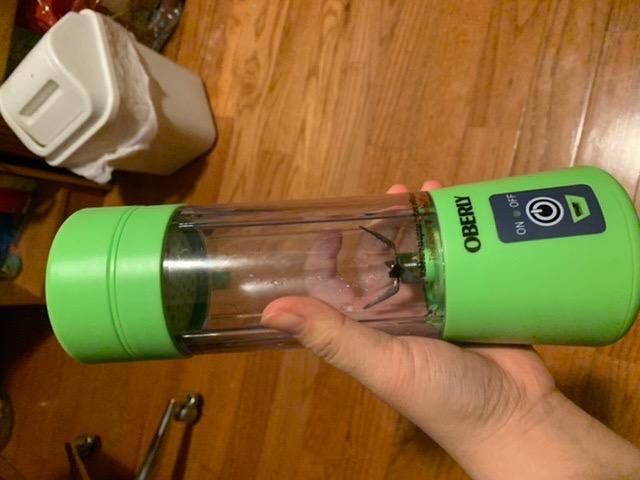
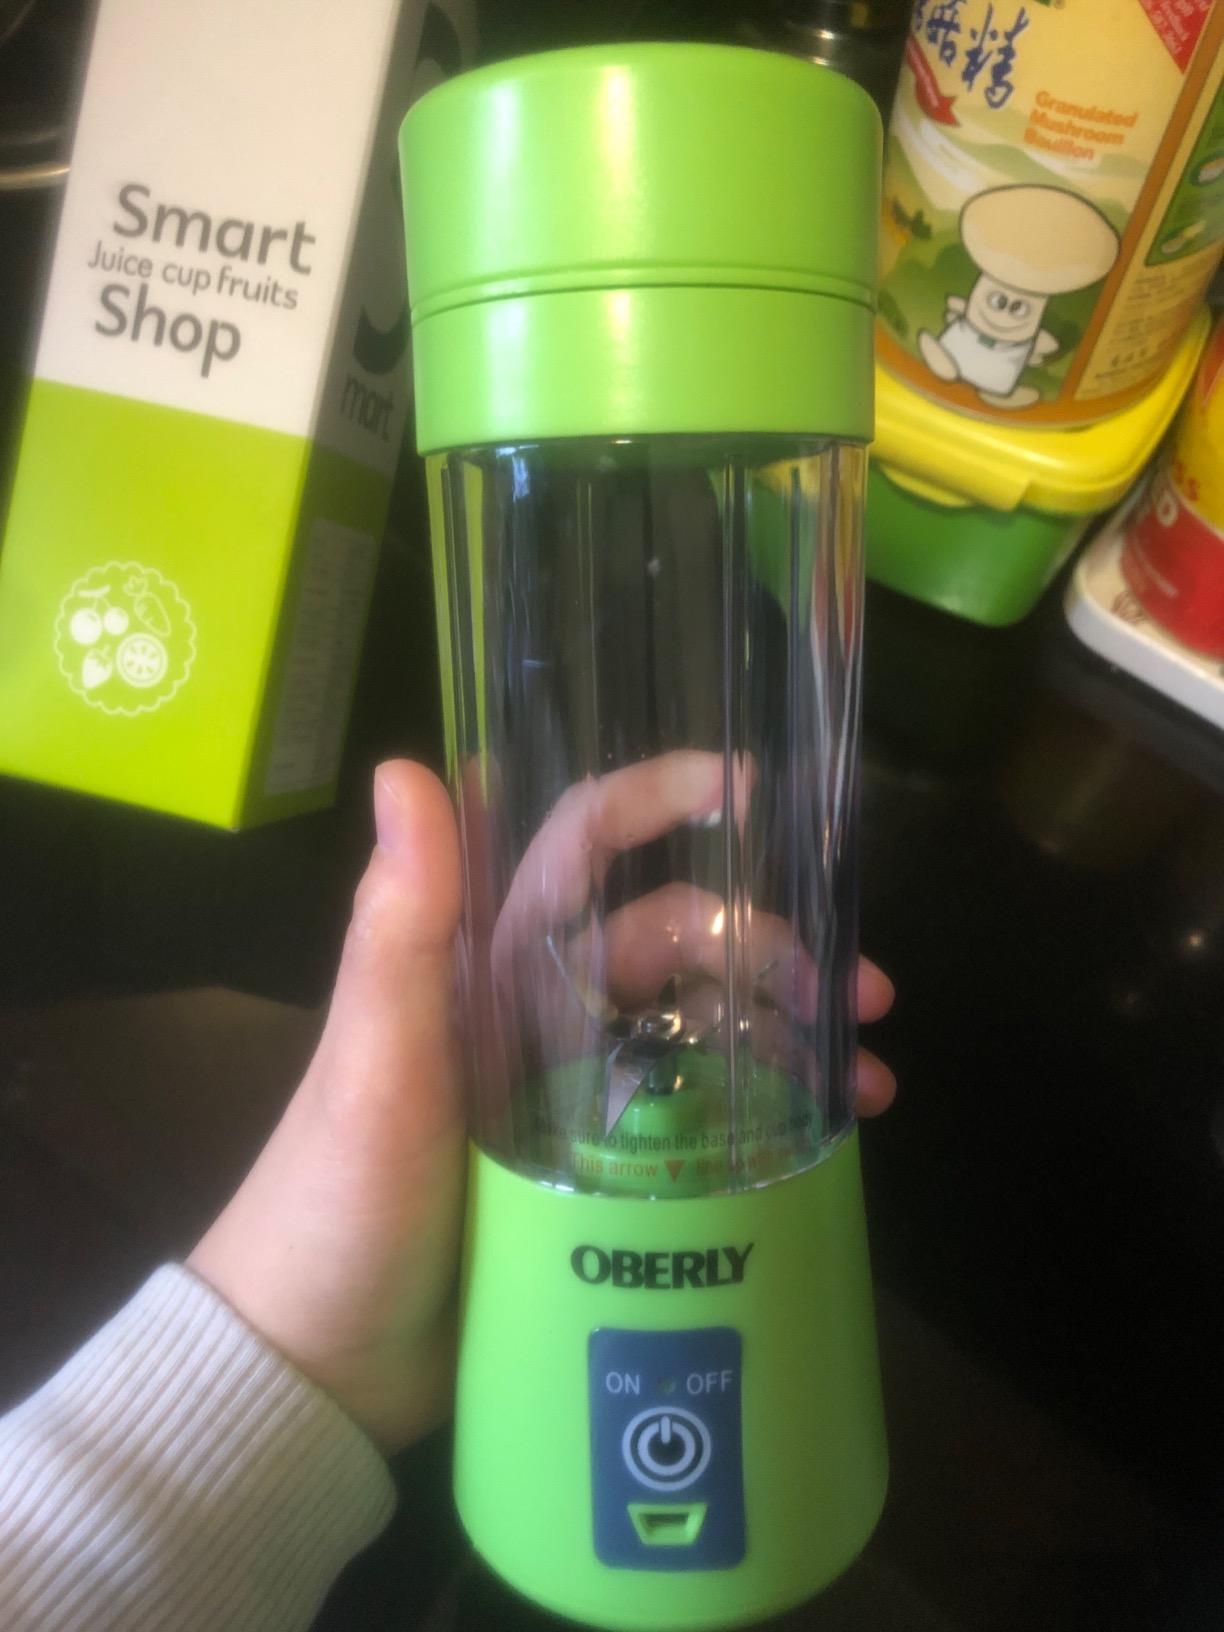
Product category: items_blender
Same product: yes